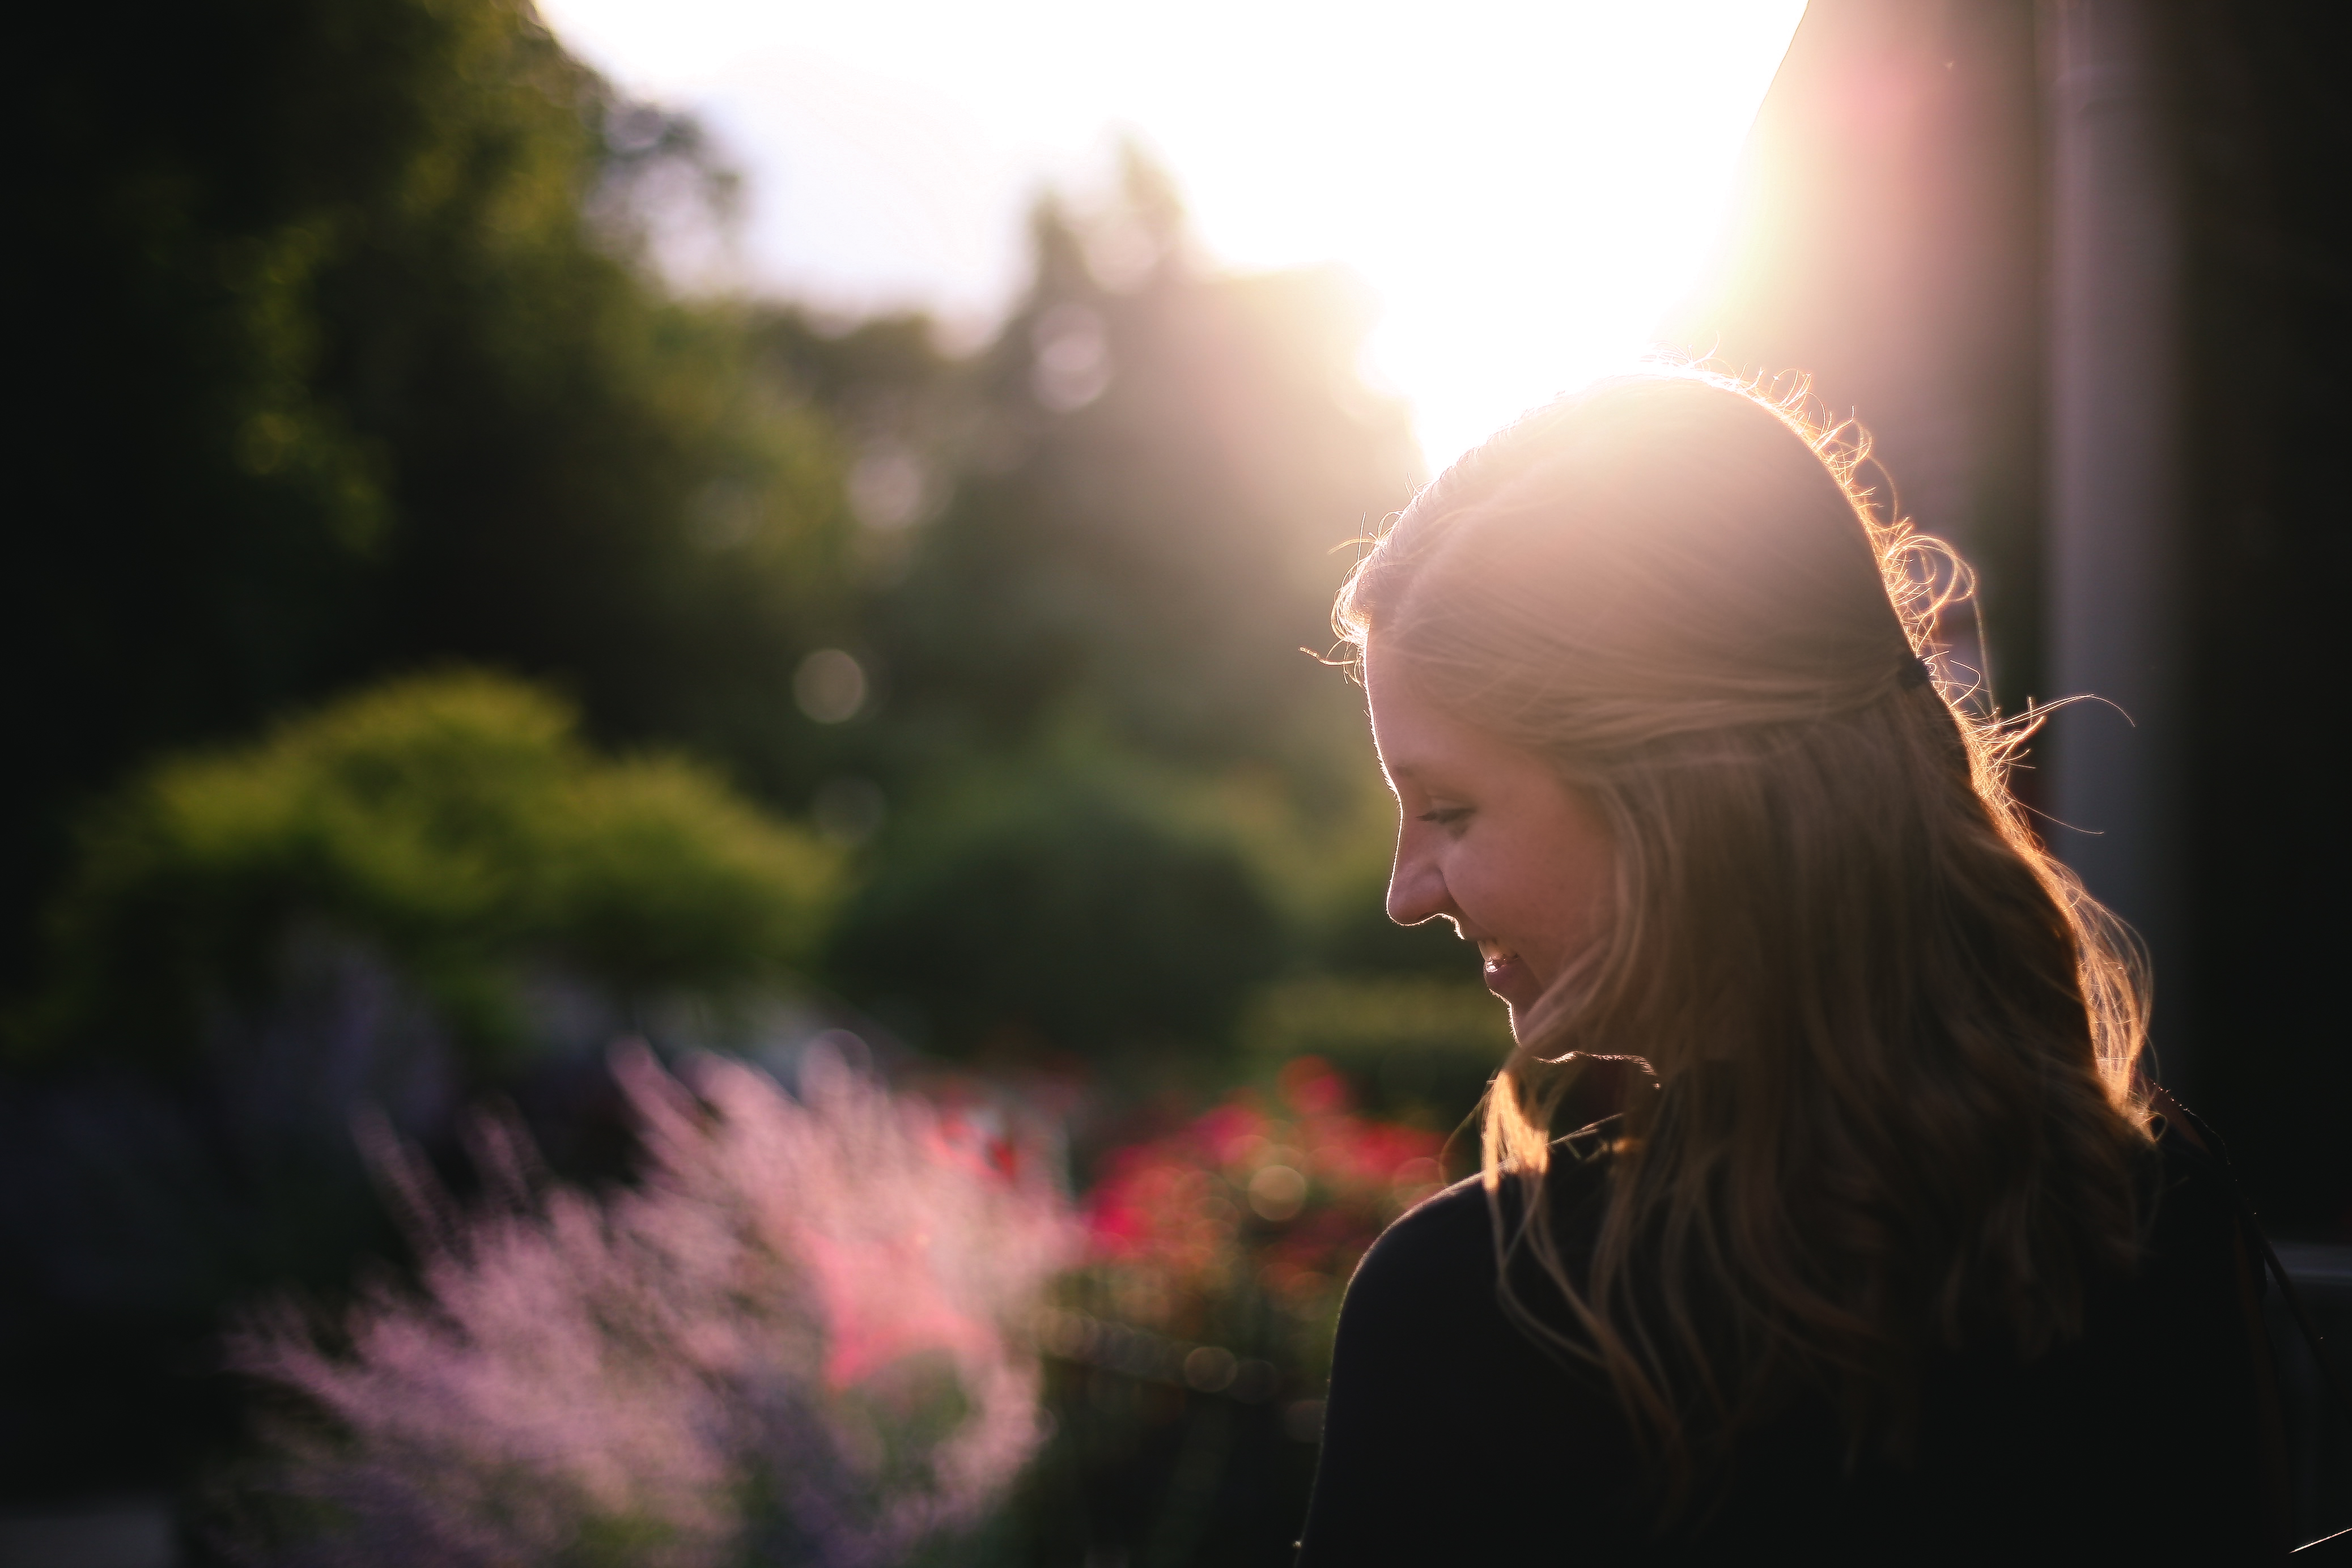
nature, person, light, girl, woman, photography, sunlight, flower, portrait, spring, macro, autumn, photograph, beauty, beautiful